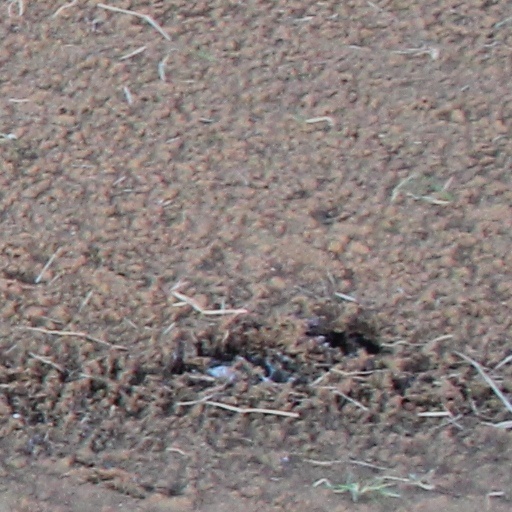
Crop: wheat